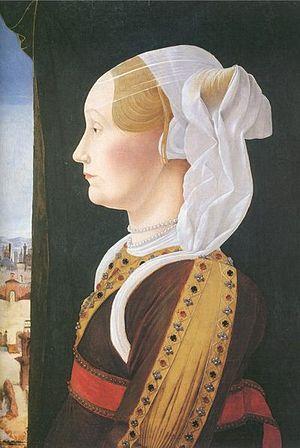
Cette page dresse une liste de personnalités nées au cours de l'année 1440 :
Ginevra Sforza est une noble italienne de l'aristocratie bolonaise de la fin du XVᵉ et du début du XVIᵉ siècle.